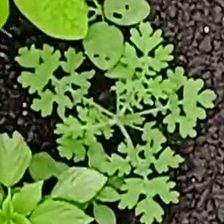
Weed species: Gajar_gavat_(Parthenium hysterophorus)